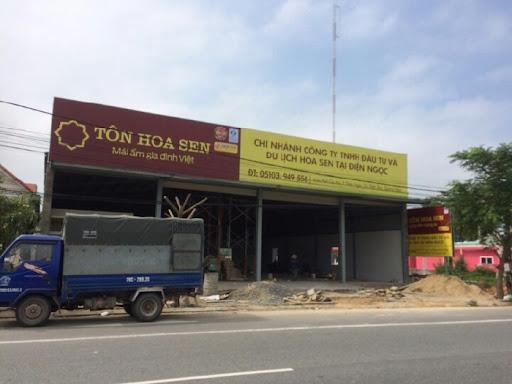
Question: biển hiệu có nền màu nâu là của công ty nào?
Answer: tôn hoa sen